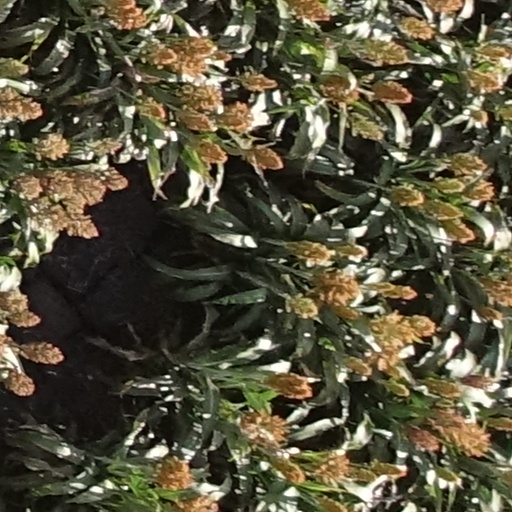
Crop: sorghum